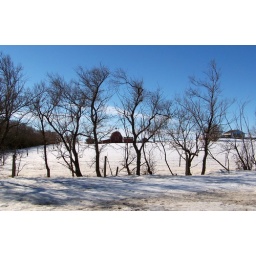
Red barn and other buildings seen behind a row of road-side trees.Rural Municipality of Miry Creek.Saskatchewan in March 2011.